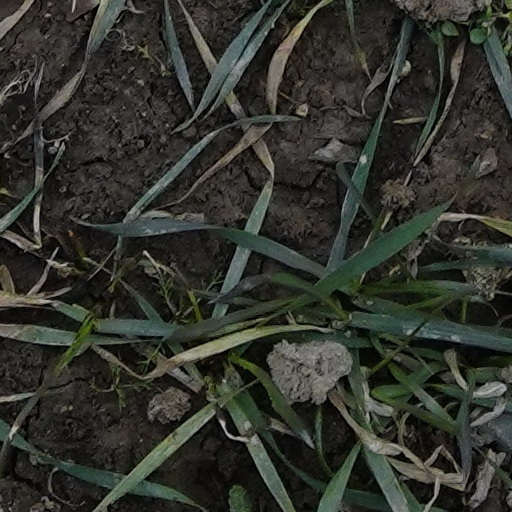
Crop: wheat